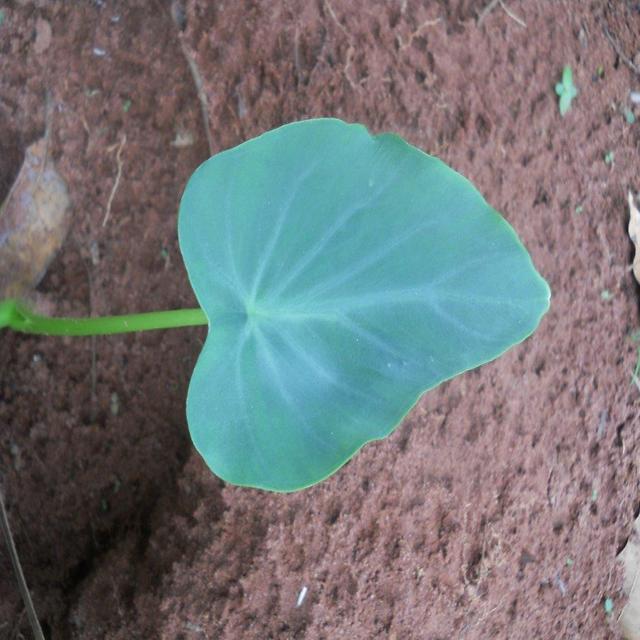
Label: Healthy